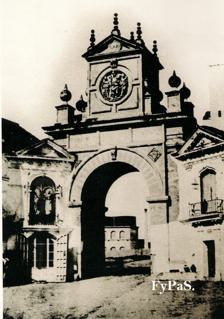
Building: Puerta Real (Seville)
Country: Spain
Year built: 1565
Former city gate of Seville, Spain Puerta Real in 1850 (before its demolition to " urbanize " the city) photographed by Joseph de Vigier. The Puerta Real , called until 1570 as Puerta de Goles (believed to be a Muslim degeneration of the name of Hercules, whose effigy crowned the gate), was one of the gates of the walled enclosure of the city of Seville ( Andalusia ). It was located at the confluence of the calles de Alfonso XII, Gravina, Goles and San Laureano, and today only is it a cloth of the wall on which it was based, in which there is embedded a stone that was part of the gate. It is considered one of the gates that arose during the expansion of the Sultan Ali ibn Yusuf (1083-1143) and, therefore from the Almoravid time of the city. The historians Rodrigo Caro and Peraza, rely on a legend; they attribute its origin to Julius Caesar , considering the name Goles as a degeneration of Hercules , whom the legend says it was dedicated. It was completely rebuilt in 1565, eliminating all the military matters before it, and inside it housed a chapel dedicated to the Our Lady of Mercy and another to the Christ of Redemption. It was torn down in 1862, and in 1995 were carried out works on the canvas of existing wall, where states the former existence of the gate. From Puerta de Goles to Puerta Real The first official entry and their subsequent swear privileges to the city by the monarchs of Castile was always made through the Puerta de la Macarena . They did in that Isabella I of Castile (1477), Ferdinand II of Aragon (1508), his grandson Charles V, Holy Roman Emperor and the fiancée of he, Isabella of Portugal (1526) that her entry into the city was due to her betrothals, held in the Alcázar the said year. However, when in entered in the city through it, Ferdinand III of Castile in 1248 on the occasion of the city's conquest. Also in 1570 the commission organize the first and only visit to the city of Philip II , and found several drawbacks to do, like his predecessors, by the Puerta de la Macarena. Without the approval of all, the members of the commission decided that finally, the king made his entrance through this gate instead de la Macarena, giving as reasons the general view that presented the arrabal , added to which was surrounded by narrow streets that caused discomfort for an event of this nature To consequence of this entry, the gate stopped being named as until then, to adopt the name of puerta Real. The monarch Philip IV , who visited the city in 1624 resumed the tradition history, making his swear and entrance through the puerta de la Macarena, so it came only as a special occasion. Commemorative plaque It is located at the intersection of the calles San Laureano, Alfonso XII, Gravina and Goles, in a small square in which there is a small remnant of the original Almohad wall, which holds a marble slab, on which is reflected the royal visit. Ferrea Fernandus prepegit claustra Sevilla Fernandi nomem splendit ut astra polli In Latin which translates as: Ferdinand broke the strong gates of Seville, and the name of Ferdinand shines like the stars of heaven See also Walls of Seville References